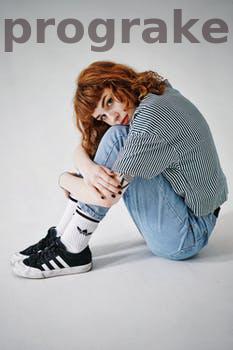
Label: Watermark